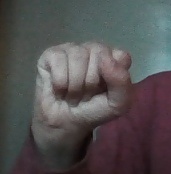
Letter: saad